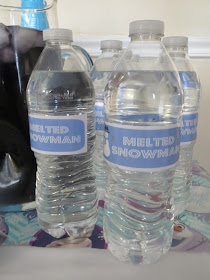
Waste category: plastic